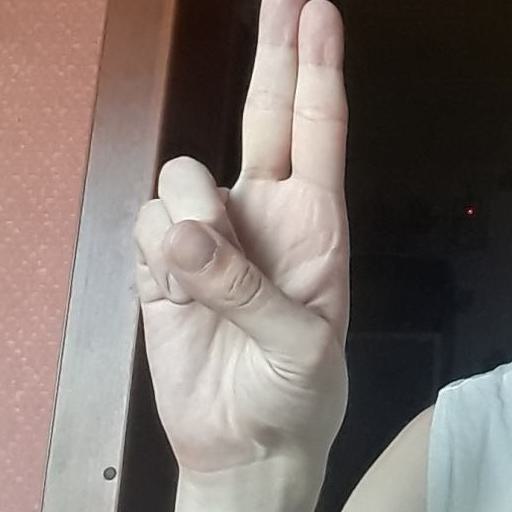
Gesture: two_up